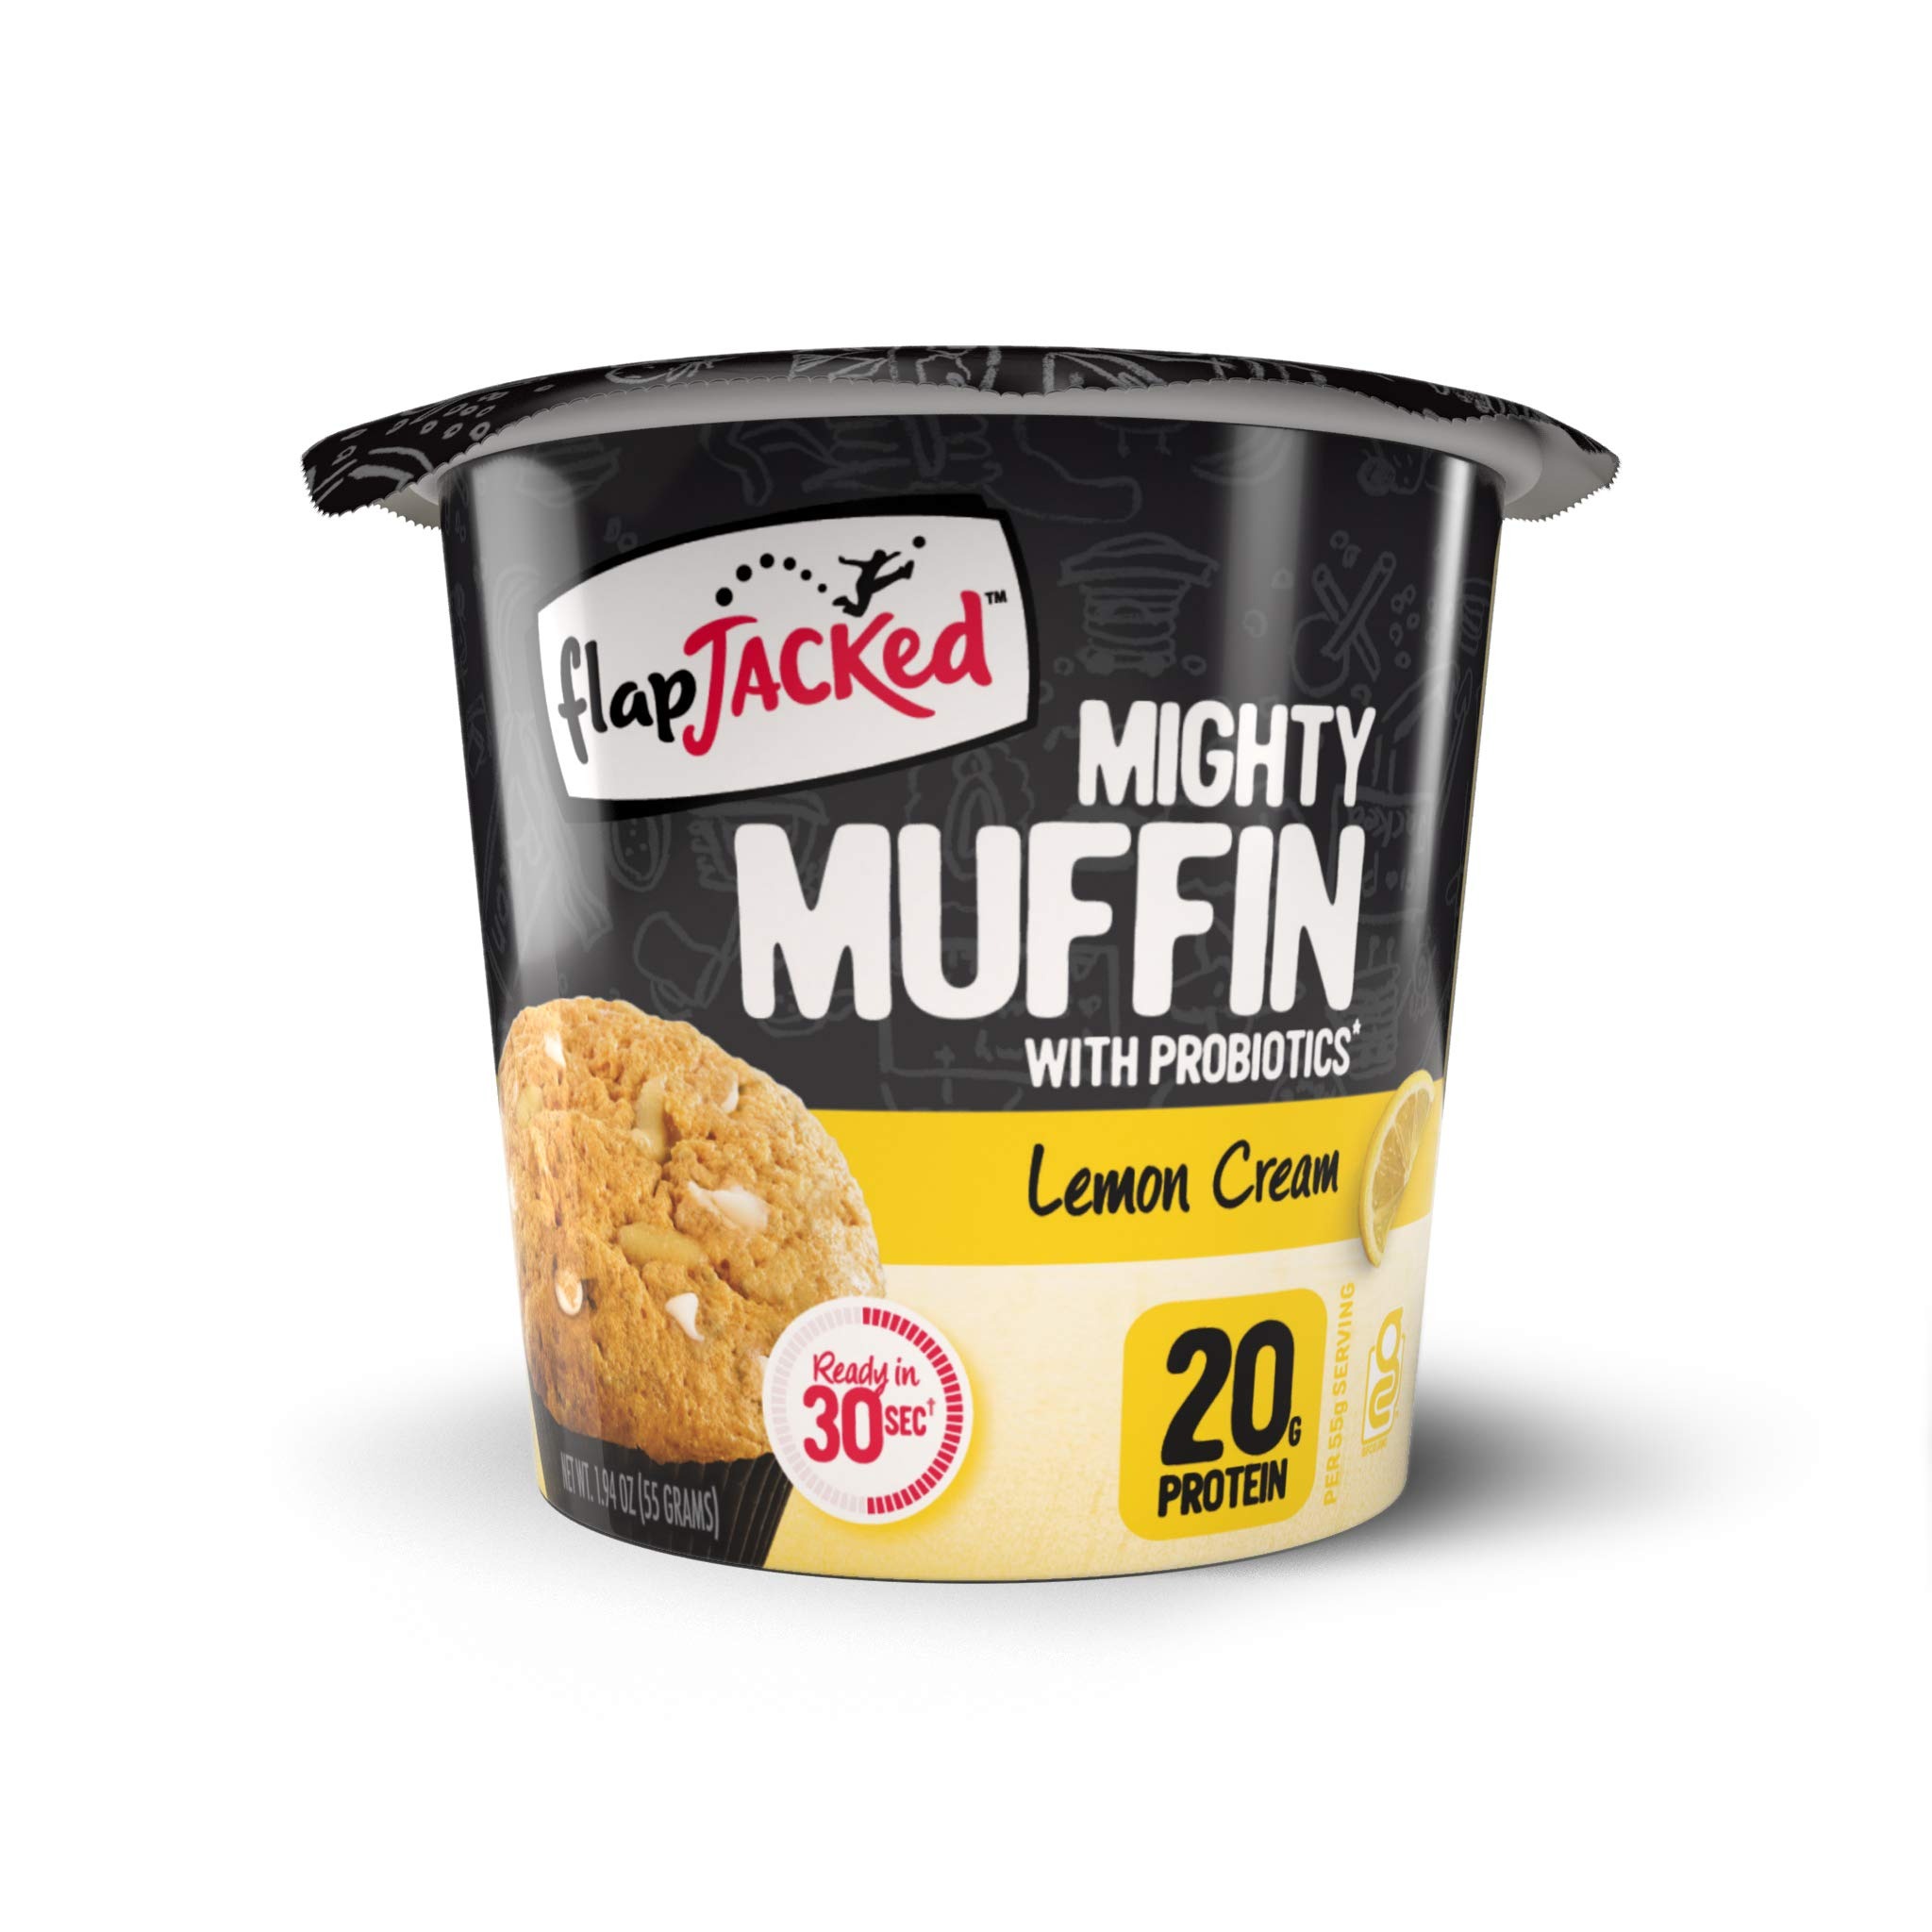
Item Name: FlapJacked Gluten-Free Mighty Muffins (Lemon Cream, 1.94 Ounce (Pack of 12))
Bullet Point: ✓ 20g Protein ✓ 17 Net Carbs ✓ No Artificial Ingredients ✓ Ready In Seconds!
Product Description: FlapJacked Lemon Cream Mighty Muffins are as fresh and delicious as a warm, spring day. Just like the traditional lemon cream cake, they’re light, moist, and simply bursting with bright lemon flavor. With 20g of protein and 6g of added sugar, you’ll basically have a ray of muffin sunshine in just seconds.
Value: 23.28
Unit: Ounce

Price: 3.35